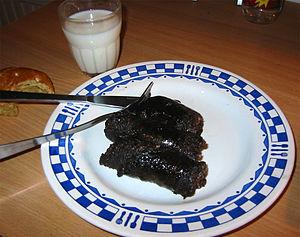
La saucisse noire est une sorte de boudin noir traditionnel de Tampere en Finlande.